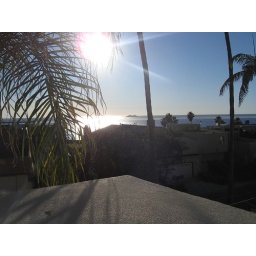
Sun was very bright today and sky was clear. Balcony wall in foreground.